Jai Verma

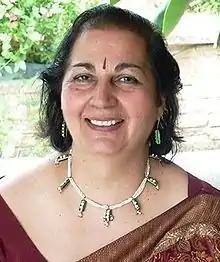
Verma,

Jai Verma (March 1950 – 23 April 2025) was an Indian-born Hindi writer, educationalist, poet and advocate of Hindi language and culture.